Laurent Munier

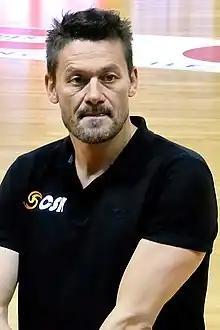
Laurent Munier general manager of the Chambery Savoie Handball club during the match facing the US Ivry. 26 April 2014

Laurent Munier (born 30 September 1966 in Lyon) is a French former handball player and since 2002 the sporting director at who competed in the 1992 Summer Olympics. He won the 1995 World Championship with the French national team.